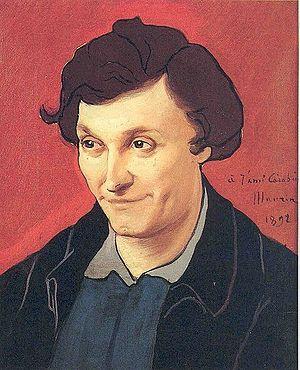
Charles Maurin, né Jean Baptiste Joseph Antonin Charles Maurin le 1ᵉʳ avril 1856 au Puy-en-Velay et mort le 18 juin 1914 à Grasse, est un peintre et graveur libertaire français.